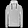
Label: Pullover